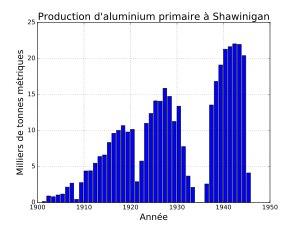
L'ancienne aluminerie de Shawinigan est une ancienne usine d'électrométallurgie située à Shawinigan au Québec. Elle comprend 12 bâtiments industriels et administratifs construits entre 1900 et 1927, situés sur un plateau surplombant la rivière Saint-Maurice, à proximité du complexe hydroélectrique de Shawinigan.